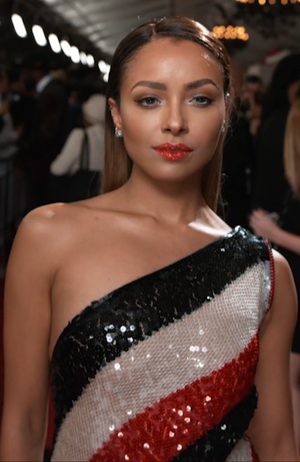
Katerina Alexandre Hartford « Kat » Graham, née le 5 septembre 1989 à Genève, en Suisse, est une actrice, chanteuse, productrice de musique, danseuse et top model américano-suisse.